Powder skiing

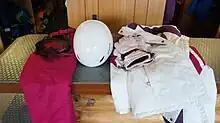
Ski clothes and gear

Modern powder ski construction is evolving with changes in optimal weight and durability. Powder skis use a design with wide tips and shorter tail lengths.